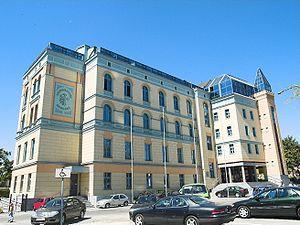
Opole est une ville du sud de la Pologne, chef-lieu de la voïvodie du même nom. Opole est une ville-powiat et est le chef-lieu du powiat d'Opole sans se trouver sur son territoire. Avec 128 140 habitants en 2017, il s'agissait de la vingtième plus grande ville polonaise.
L'université d'Opole est une université polonaise qui a été fondée en 1994 à Opole dans la voïvodie d'Opole.